Chuggington

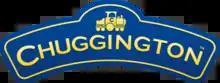

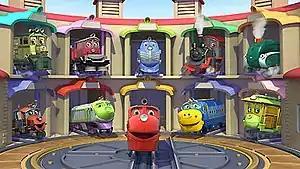
Chuggington characters in their roundhouse

Chuggington, also known as Chuggington: Tales from the Rails in series 6, is a British-Chinese animated television series aimed at pre-school children, produced by Ludorum plc and Herschend Entertainment Studios. It is broadcast on the BBC's CBeebies channel, Disney Jr., and other channels internationally. Originally composed of six series, running from 2008 to 2021.